Chinedum Babalola

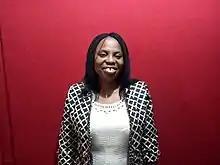

Chinedum Peace Babalola ( Anyabuike) , is a Nigerian Professor of Pharmaceutical chemistry and Pharmacokinetics. She teaches pharmacy at the University of Ibadan, FAS, and FAAS and served as vice-chancellor of Chrisland University from 2017 to 2024.